7th Heaven season 4

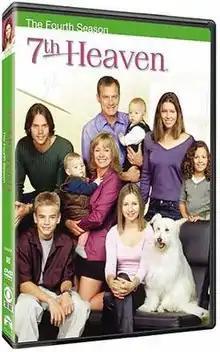
DVD cover

The fourth season of "7th Heaven"—an American family-drama television series, created and produced by Brenda Hampton—premiered on September 20, 1999, on The WB, and concluded on May 22, 2000 (22 episodes).